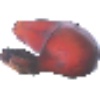
Label: Banana Red 1